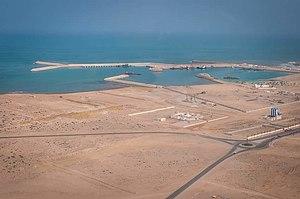
Le littoral du Maroc compte des dizaines de ports répartis sur les 9 régions côtières.